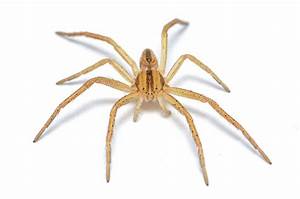
Label: spider